Archibald M. Howe

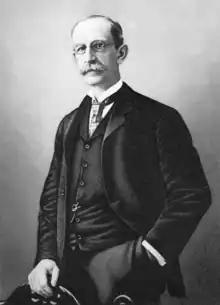

Archibald Murray Howe (1848–1916), was a lawyer and historian from Massachusetts. In 1900, he was named as the Vice-Presidential candidate of the short-lived "National Party".